George Floyd protests in Oregon

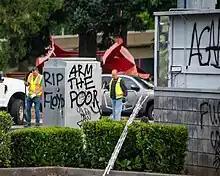
Graffiti following a demonstration in Eugene, Oregon

A crowd of 200 to 300 people gathered on May 29 to protest downtown. Some protesters disrupted traffic and knocked trash and newsstands into the street in the downtown. Rioters crowded on to Highway I-105 and began setting fire to a nearby road sign. That night, fires were set and windows were smashed. Around 11 p.m., they created a bonfire in the street, consisting of throwing in traffic cones, newspapers, signs from local businesses, and other items. No arrests were made. Protests in Eugene continued for ten straight days, as of June 7. A protest on June 5 drew about 300 people.